Masood Ahmed

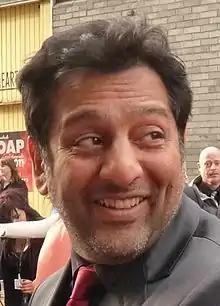
Nitin Ganatra ("pictured") portrayed Masood.

Ganatra, who appeared in "Bride and Prejudice" and "Charlie and the Chocolate Factory", was cast in the role of Masood Ahmed. Ganatra had never acted in a soap before his role in "EastEnders". He commented: "I have grown up with this show and it seems to have become a part of the British fabric. But friends in America, Canada and India have all seen it or heard of it so it ain't [sic] just this island that it has an impact on... The executive producer, Diederick [Santer], along with casting agent Julia, have been very open and welcoming. I am nervous but excited. I have been watching the show and it is really gripping me. The quality of actors are great, so I am really looking forward to working with them."